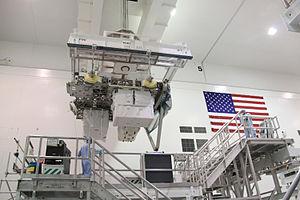
STS-129 est une mission de navette spatiale Atlantis à destination de la station spatiale internationale. Le lancement a eu lieu le 16 novembre 2009 à 19h28 UTC. Son but principal est d'amener les EXPRESS Logistics Carrier, l'installation de 2 nouveaux gyroscopes et l'apport de 12 tonnes de fret. Le retour sur Terre a eu lieu vendredi 27 novembre 2009 au centre spatial Kennedy en Floride.